Nikita Drozdov

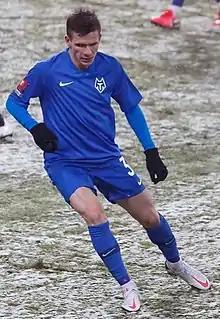
Drozdov with FC Tambov in 2021

Nikita Yuryevich Drozdov (born 21 April 1992) is a Russian football midfielder who plays for amateur club LFK Titan.